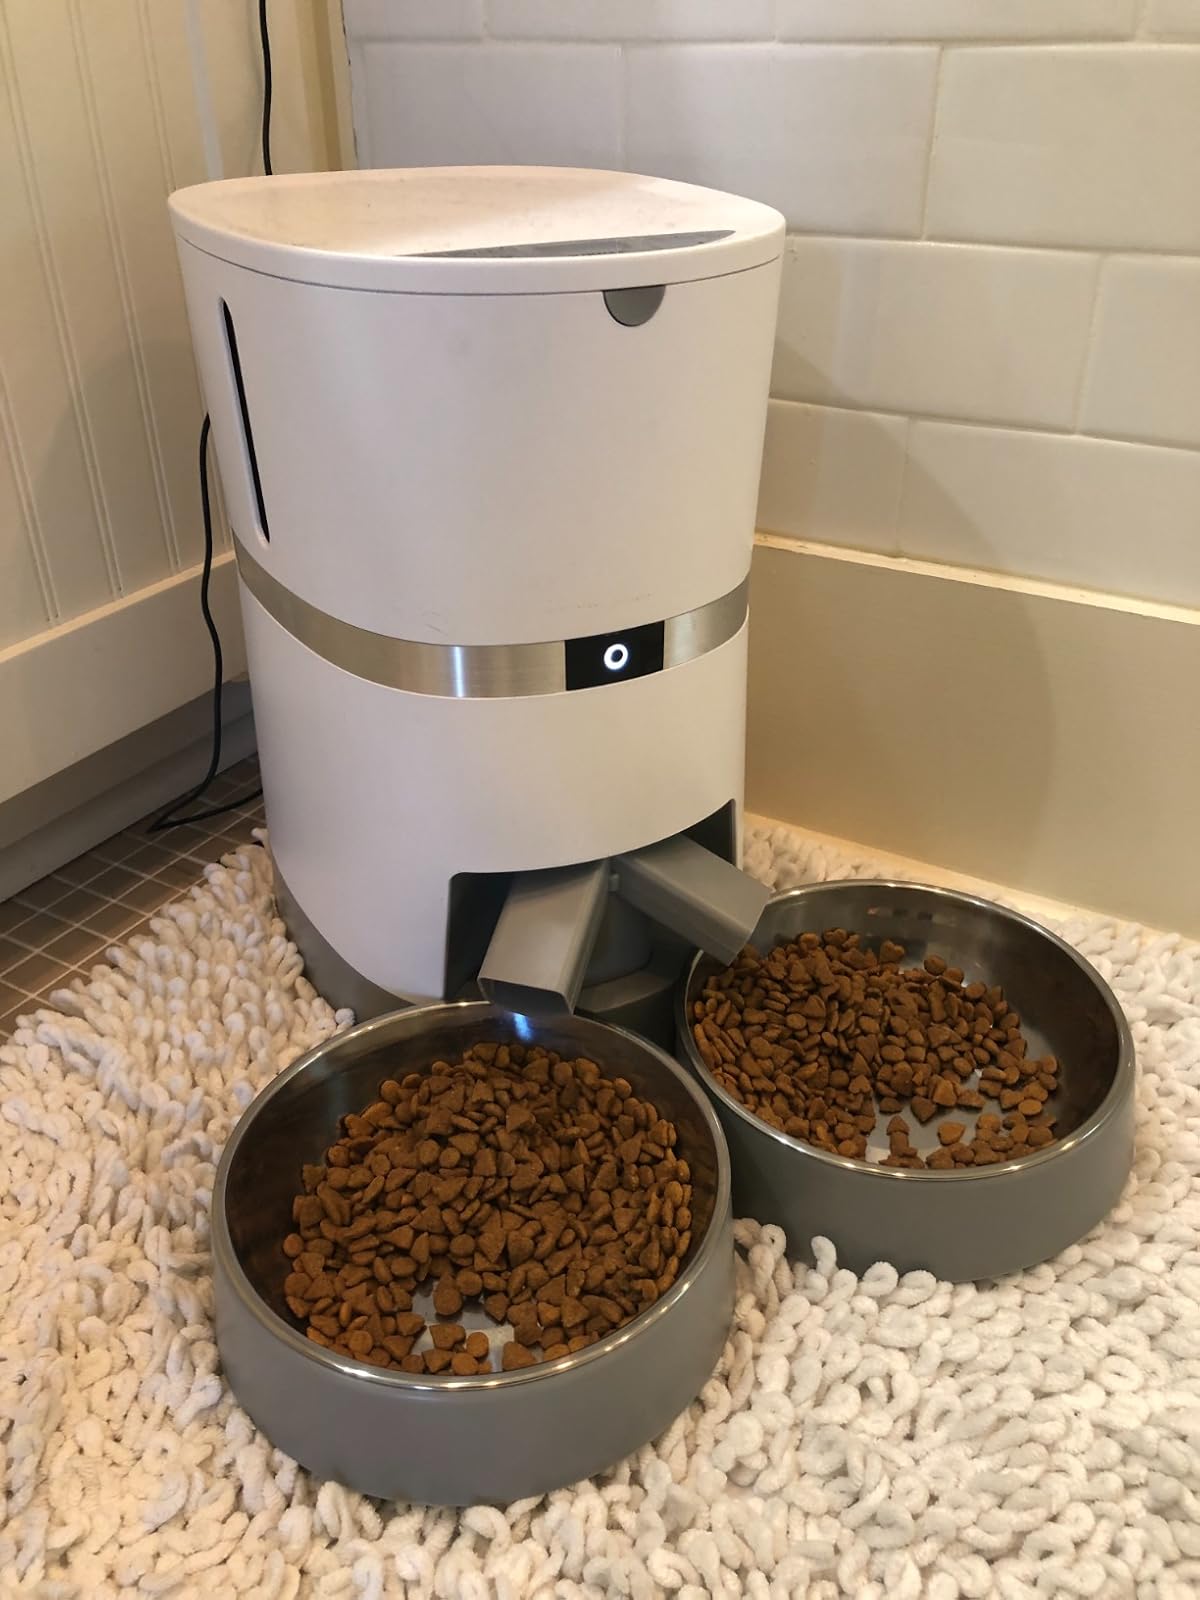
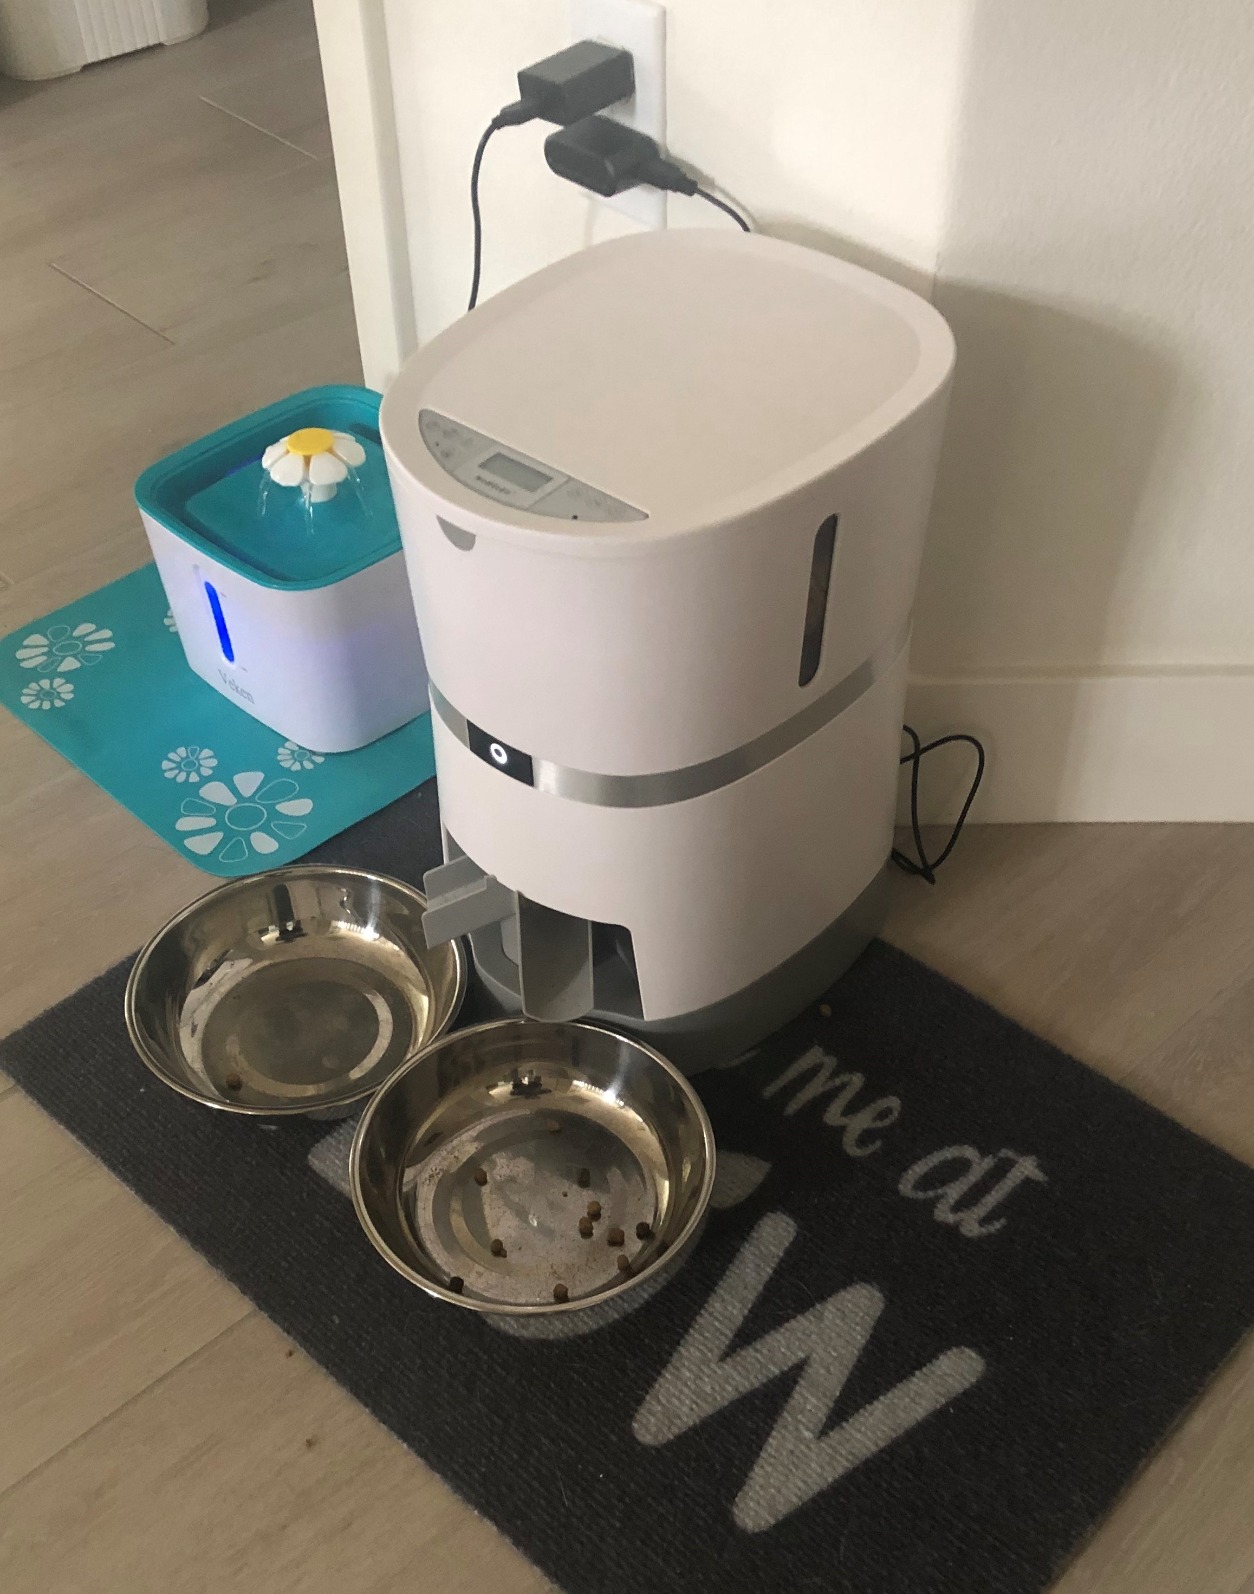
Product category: items_feeder
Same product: yes